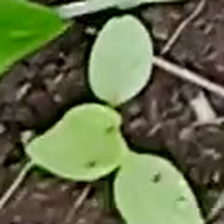
Weed species: Kena_(Commplina_benghalensio)